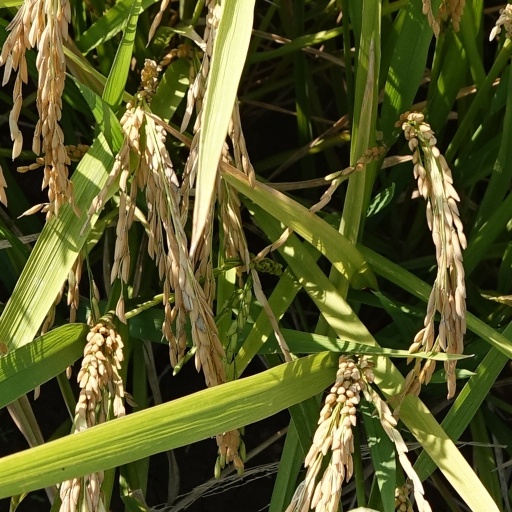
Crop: rice